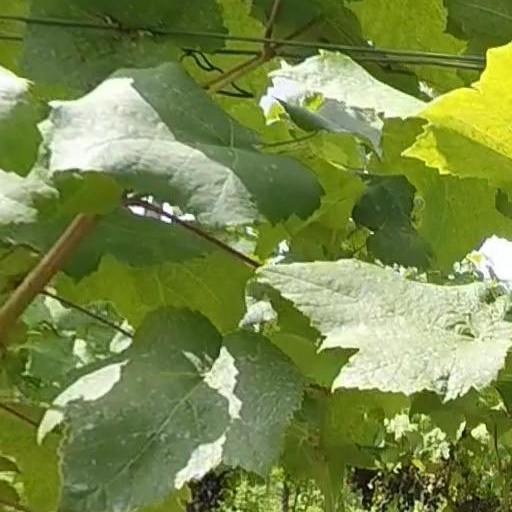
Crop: grape